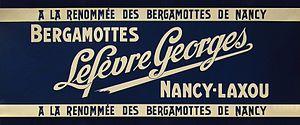
Bandeau en papier habillant des boites métalliques
Bergamottes de Nancy est une marque de fabrique, déposée le 28 juillet 1898 par Louis Lefèvre-Denise, confiseur à Nancy, auprès du greffe du Tribunal de commerce de Nancy. Cette marque désigne des tablettes de sucre cuit parfumé à l'essence naturelle du fruit bergamote, qui sont la spécialité de la ville de Nancy depuis le XVIIIᵉ siècle.